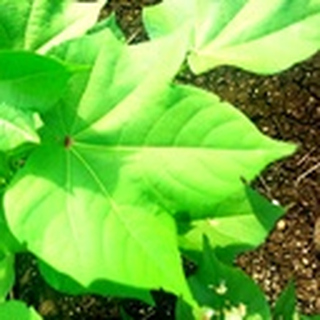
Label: healthy_cotton